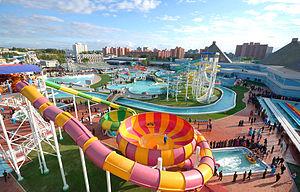
Le parc aquatique de Munsu est un parc aquatique géré par l'État situé à l'est de Pyongyang, en Corée du Nord, qui a ouvert au public en novembre 2013. Le parc couvre une superficie de 15 hectares et contient des activités intérieures et extérieures disponibles toute l'année.